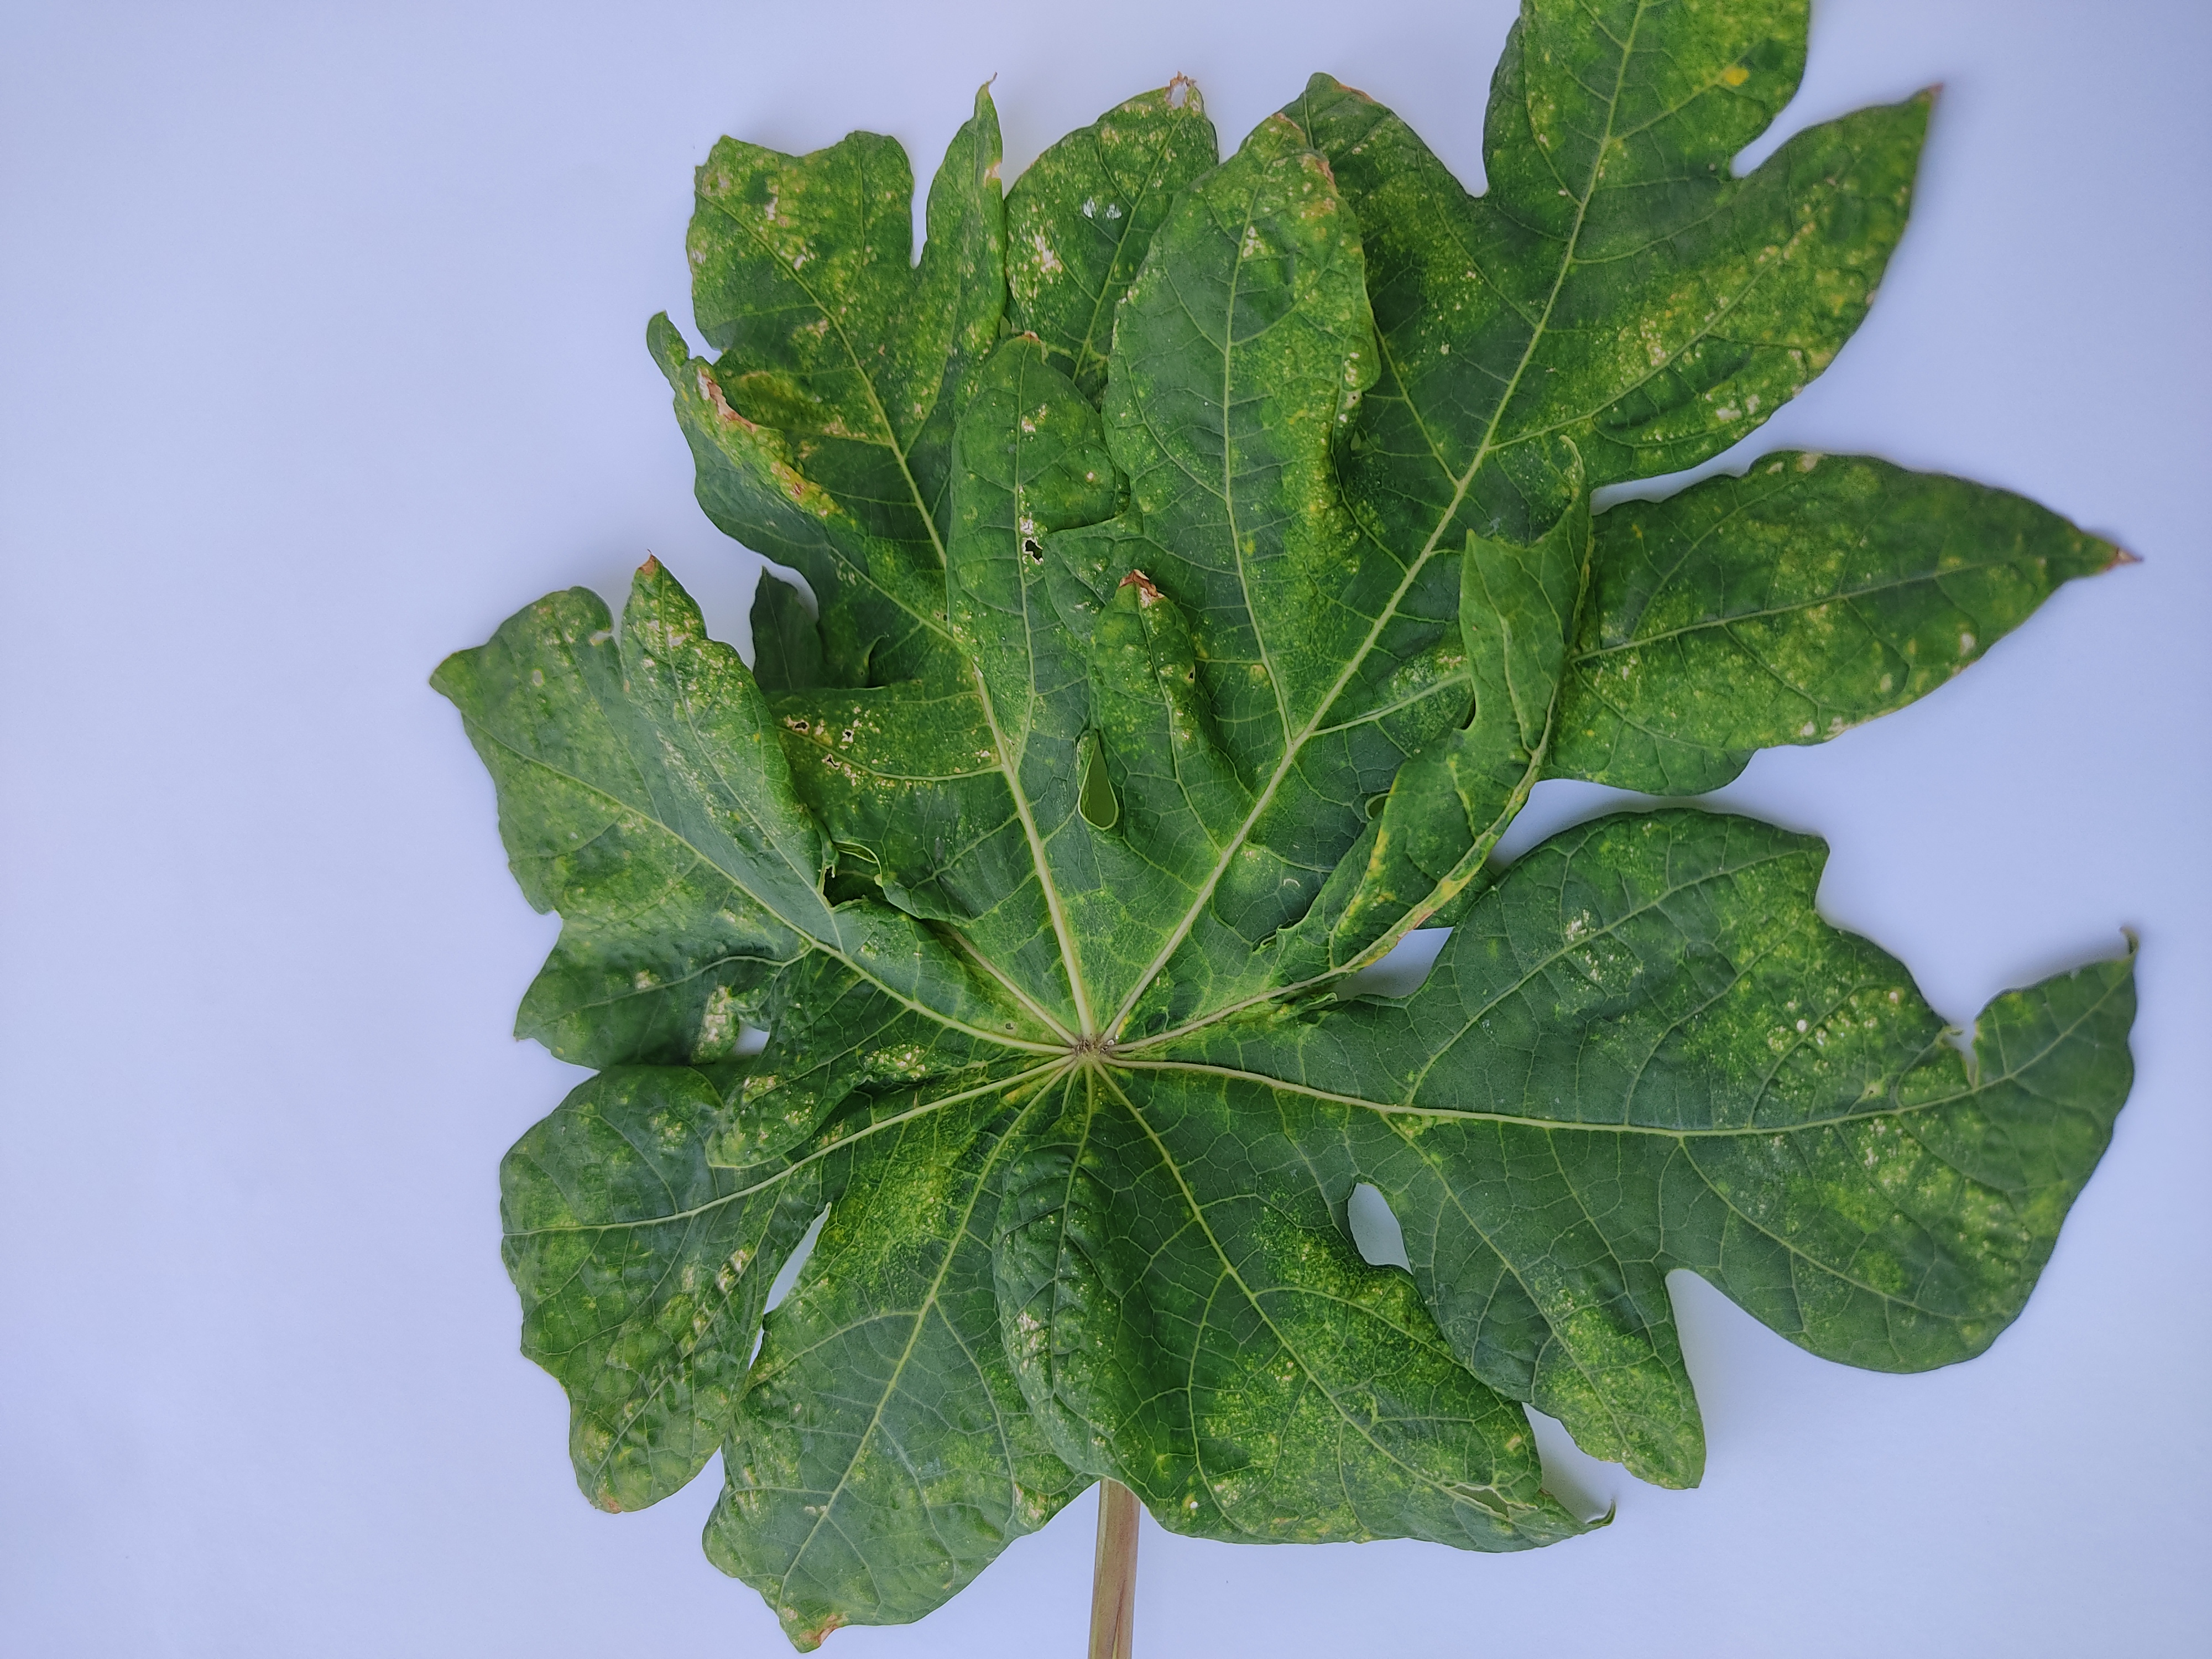
Label: Mite Disease